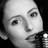
Emotion: neutral